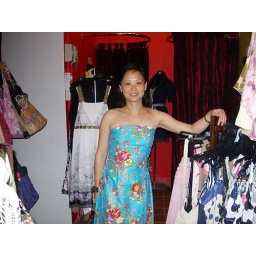
Hannah in a blue dress